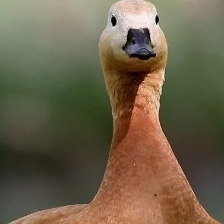
Species: RUDDY SHELDUCK
Scientific name: TADORNA FERRUGINEA
ImageNet parent category: drake